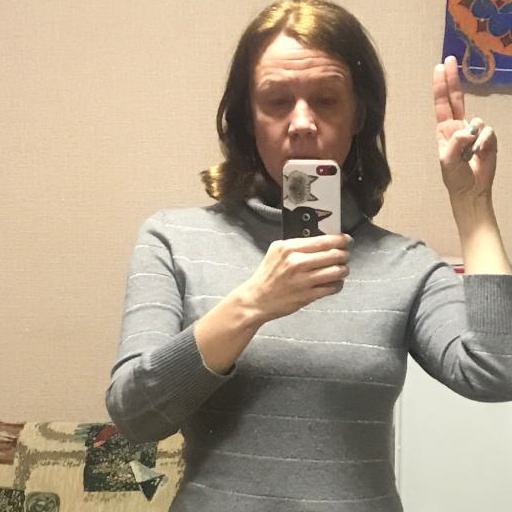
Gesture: no_gesture